Russian ballet

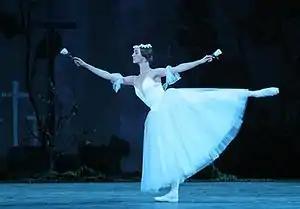
A performance of "Giselle, ou Les Wilis"

Russian ballet is a form of ballet characteristic of or originating from Russia.